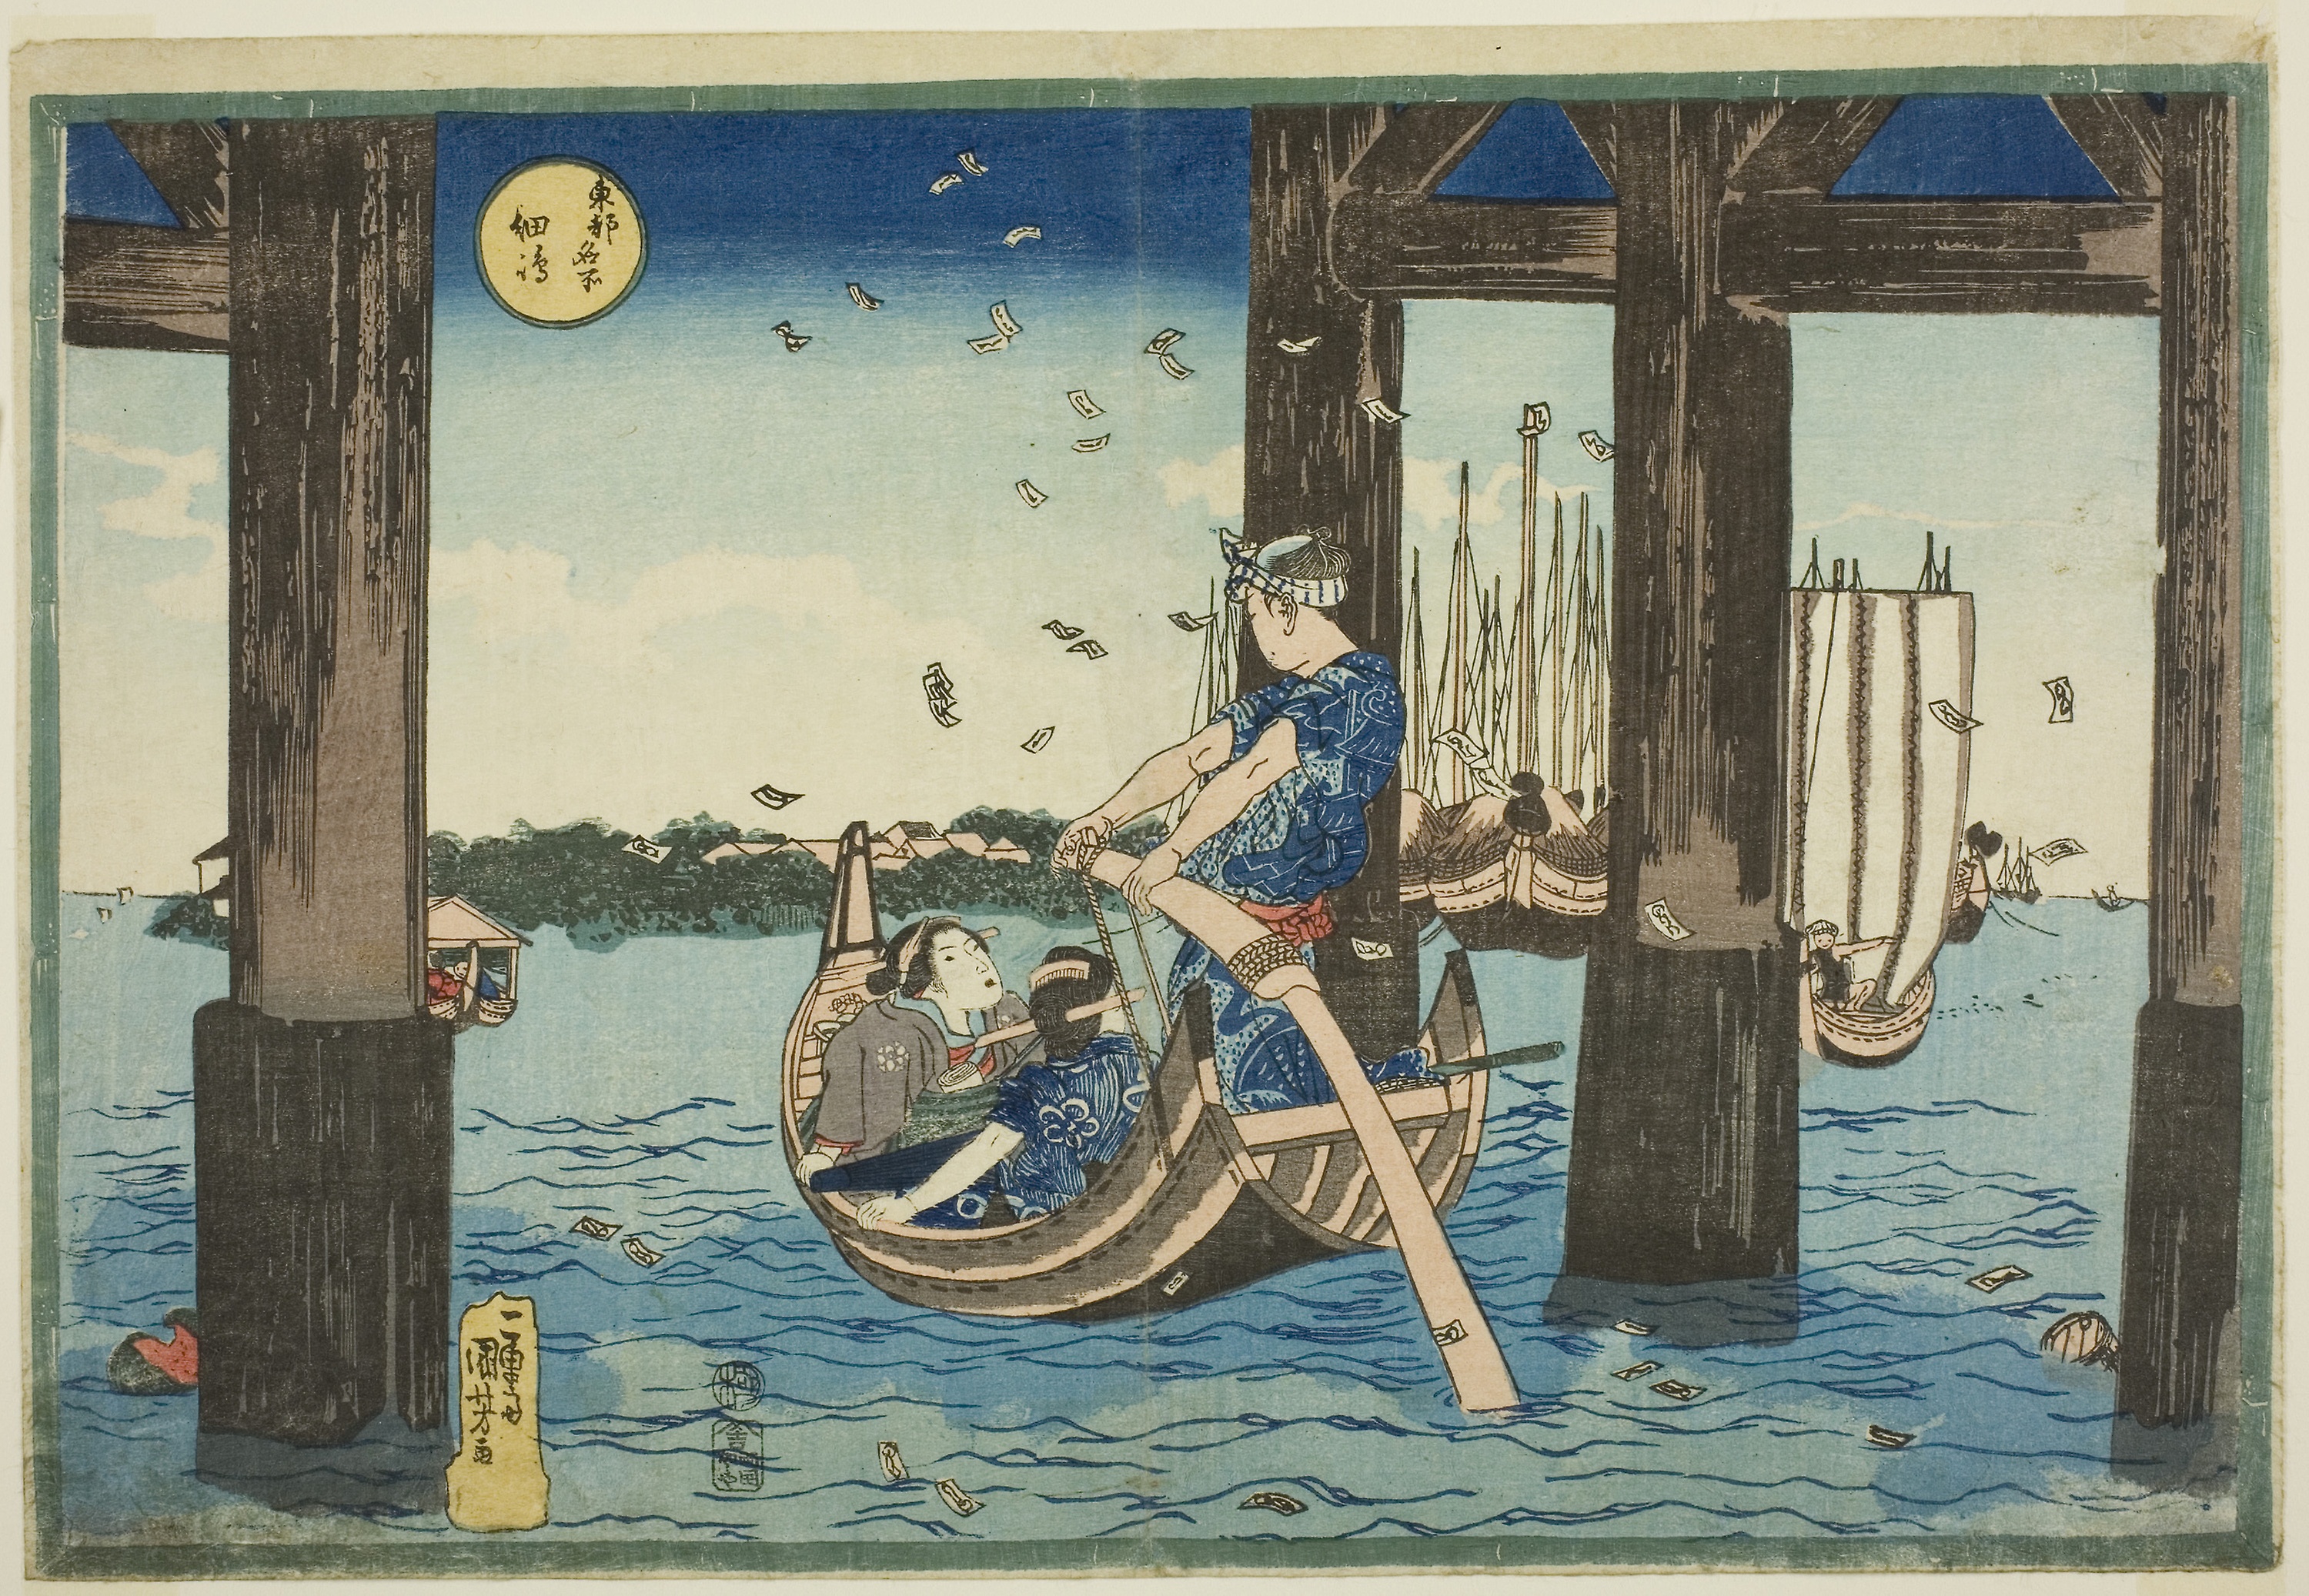
painting, vehicle, art, picture frame, illustration, textile, wood, artwork